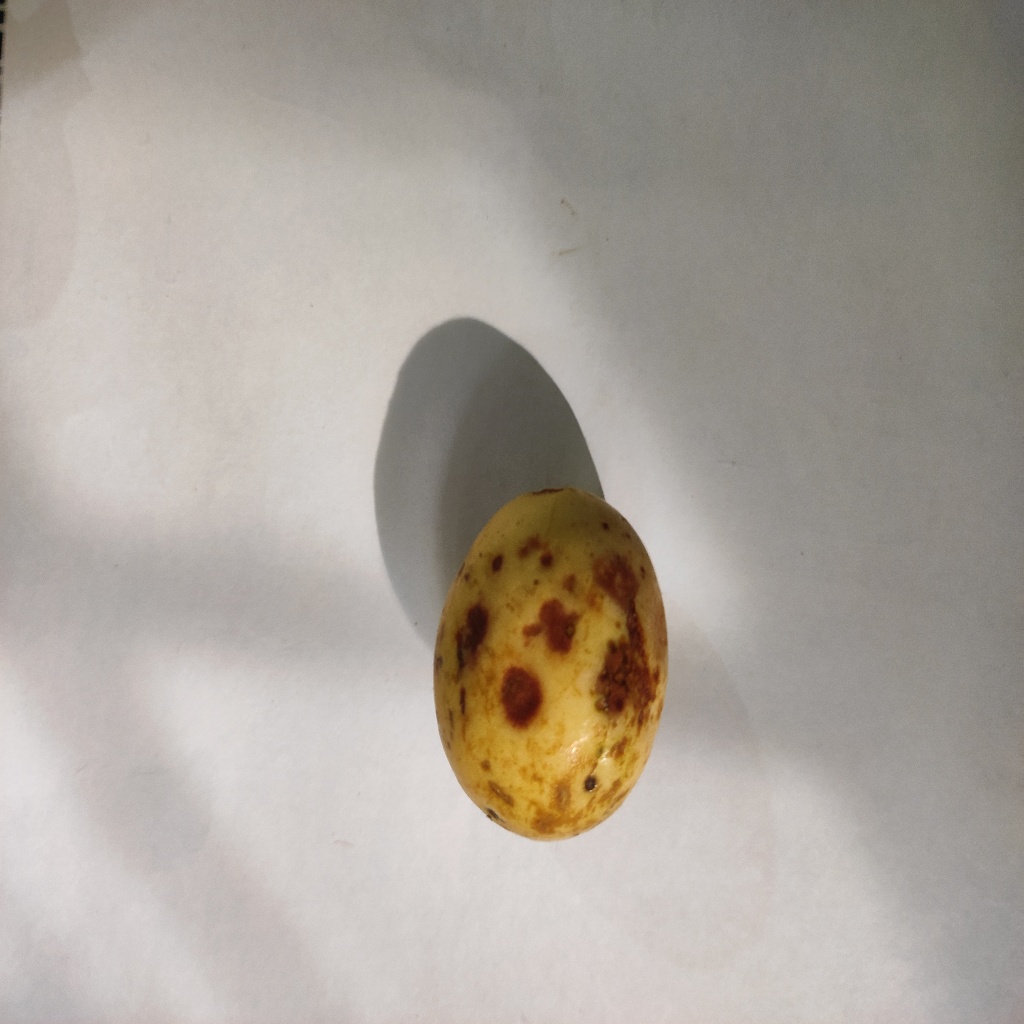
Crop: guava
Quality class: Defect